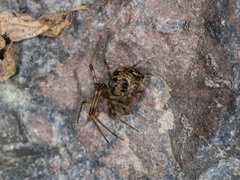
Species: Parasteatoda_tepidariorum